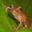
Label: frog